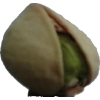
Label: pistachio